G.I. coffeehouses

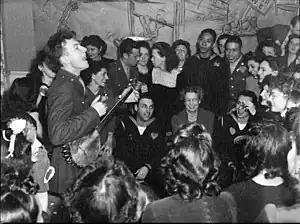
Pete Seeger entertaining Eleanor Roosevelt (center), honored guest at a racially integrated Valentine's Day party marking the opening of a Canteen of the United Federal Labor, CIO, in then-segregated Washington, D.C., 1944.

At the grand opening of Haymarket Square, "[t]wo hundred G.I.s filled the building to capacity" to hear notorious antiwar Vietnam veterans Susan Schnall, ex-Navy nurse, and Donald Duncan, ex-Army Green Beret "blast the war and military hierarchy". GI's United was the main organization working out of the coffeehouse, but the location also supported and hosted a local chapter of Vietnam Veterans Against the War, whose ranks included veterans and many active duty soldiers from Bragg, and a chapter of the Concerned Officers Movement, which met "each Tuesday night at the Haymarket". The Haymarket was forced to close in February 1972 when the unsympathetic landlord "refused to renew the coffeehouse's lease". The local GI movement was able to shift its main base of operations back to the Quaker House, which had since reopened in a new location.